Westinghouse Time Capsules

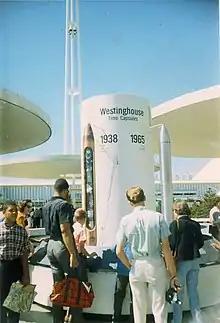
Westinghouse's 1964–65 World's Fair time capsule exhibit

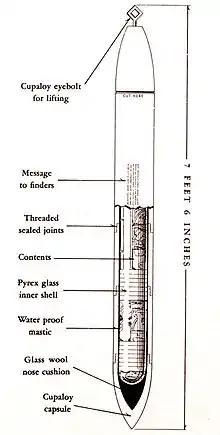
1939 Time Capsule sketch

The Westinghouse Time Capsules are two time capsules prepared by the Westinghouse Electric & Manufacturing Company (later Westinghouse Electric Corporation). One was made in 1939 and the other in 1965. They are filled with contemporary articles used in the twentieth century way of life in the United States. The items are intended for people of the 7th millennium (~ year ) to receive for historical significance.